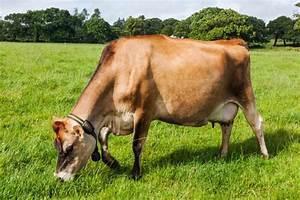
cow